Augusteum, Oldenburg

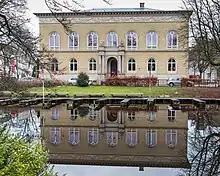
The Augusteum in 2014

The Augusteum is a German art museum in the city of Oldenburg, Lower Saxony. Completed in 1867 in Oldenburg, the Augusteum is among the first museum buildings in northern Germany. Located at Elisabethstraße 1, it hosts the ‘Old Masters Gallery’ or old master painting collection of the Oldenburg State Museum of Art and Cultural History, featuring Dutch, Italian, German, and French paintings from the 15th to 18th centuries.